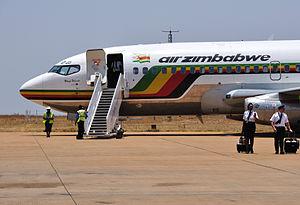
L'Aéroport international de Chileka est un aéroport situé à une dizaine de kilomètres de la ville de Blantyre, la plus grande ville du Malawi. Il constitue la deuxième porte d'entrée aérienne du pays, après l'Aéroport International Kamuzu de la capitale Lilongwe.